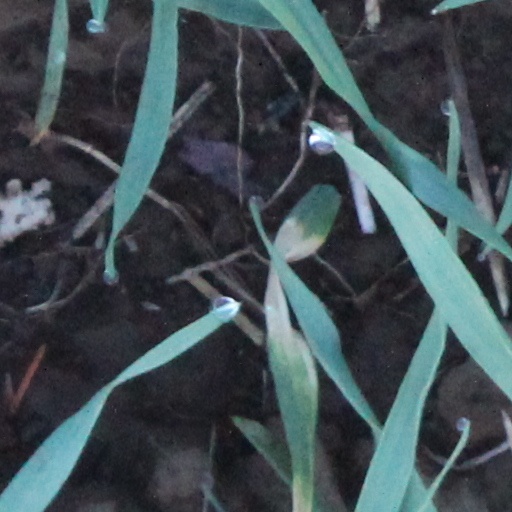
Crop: wheat